News Gothic

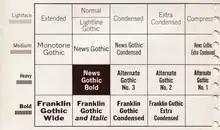
A post-war guide (presumably c. 1958) explaining the names used by ATF for their many somewhat related 'gothic' types and highlighting their then-new News Gothic Bold.

Both Monotype and Intertype released oblique versions; McGrew reports that while ATF's archives contained 1912 production drawings for an oblique "we have no record of its production".